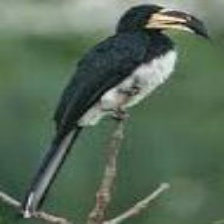
Species: AFRICAN PIED HORNBILL
Scientific name: TOCKUS FASCIATUS
ImageNet parent category: hornbill